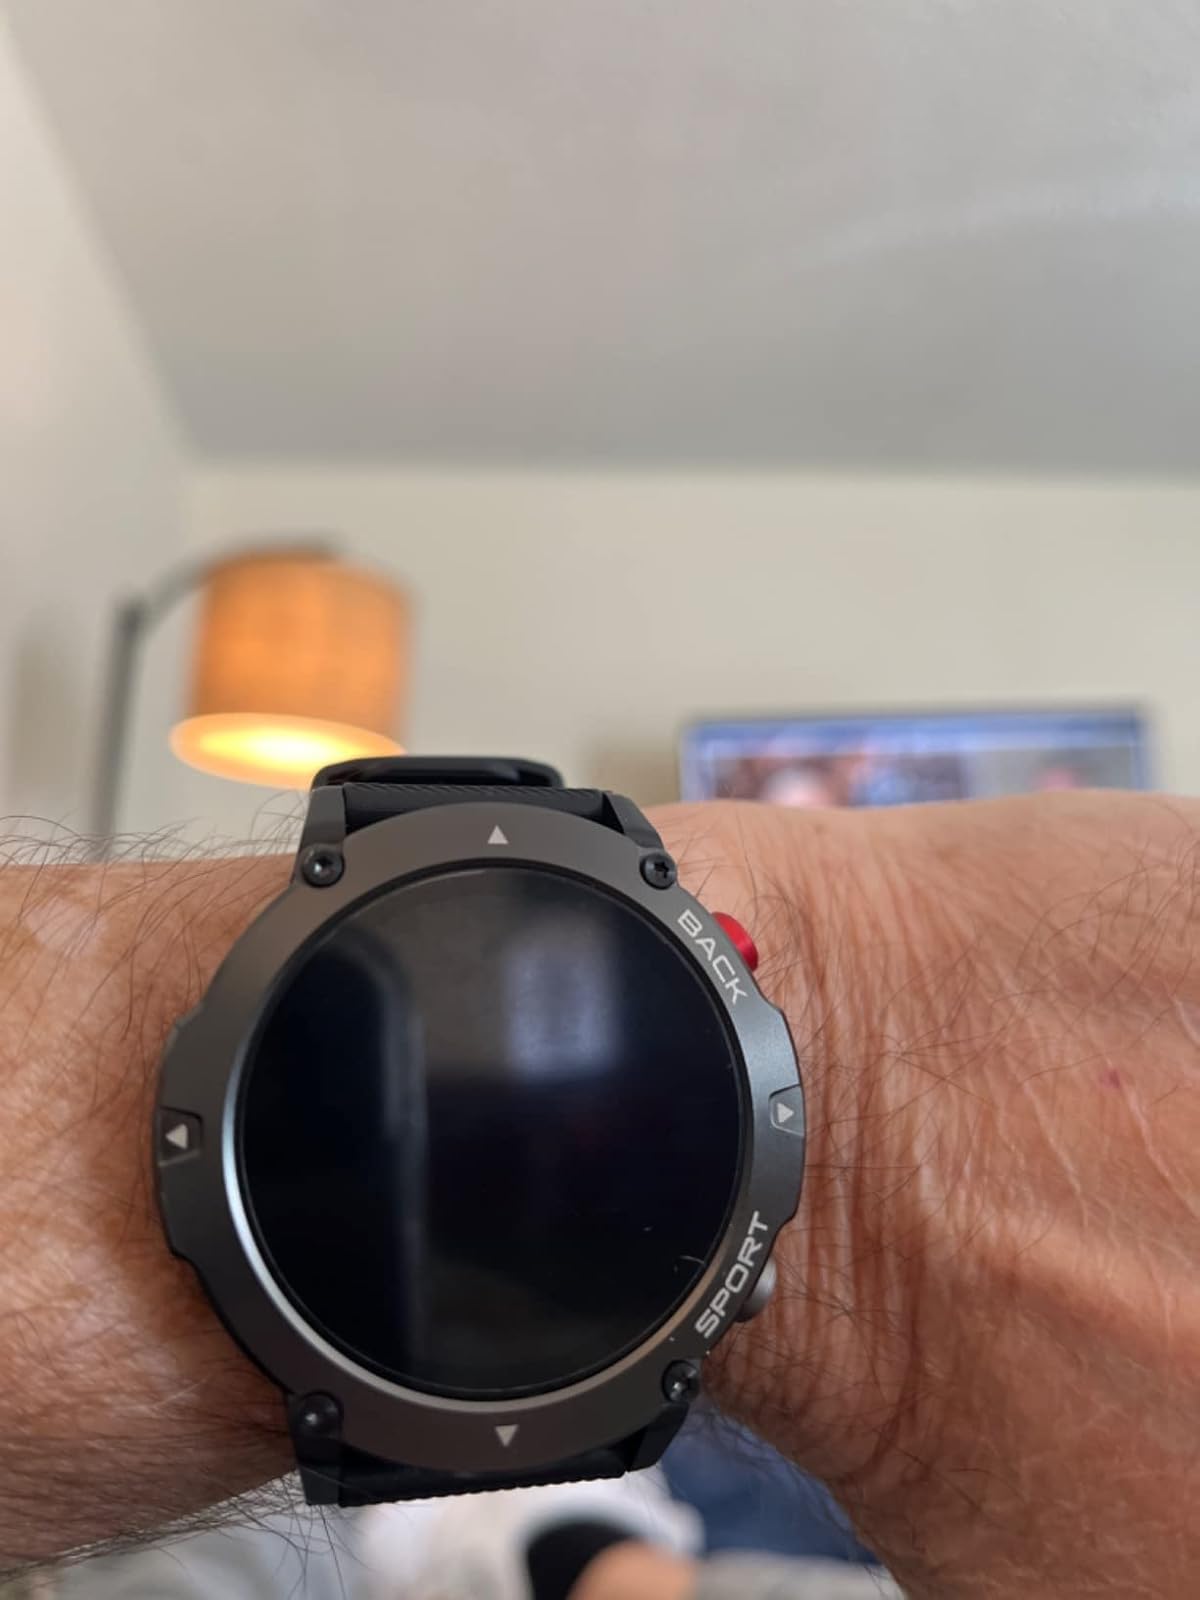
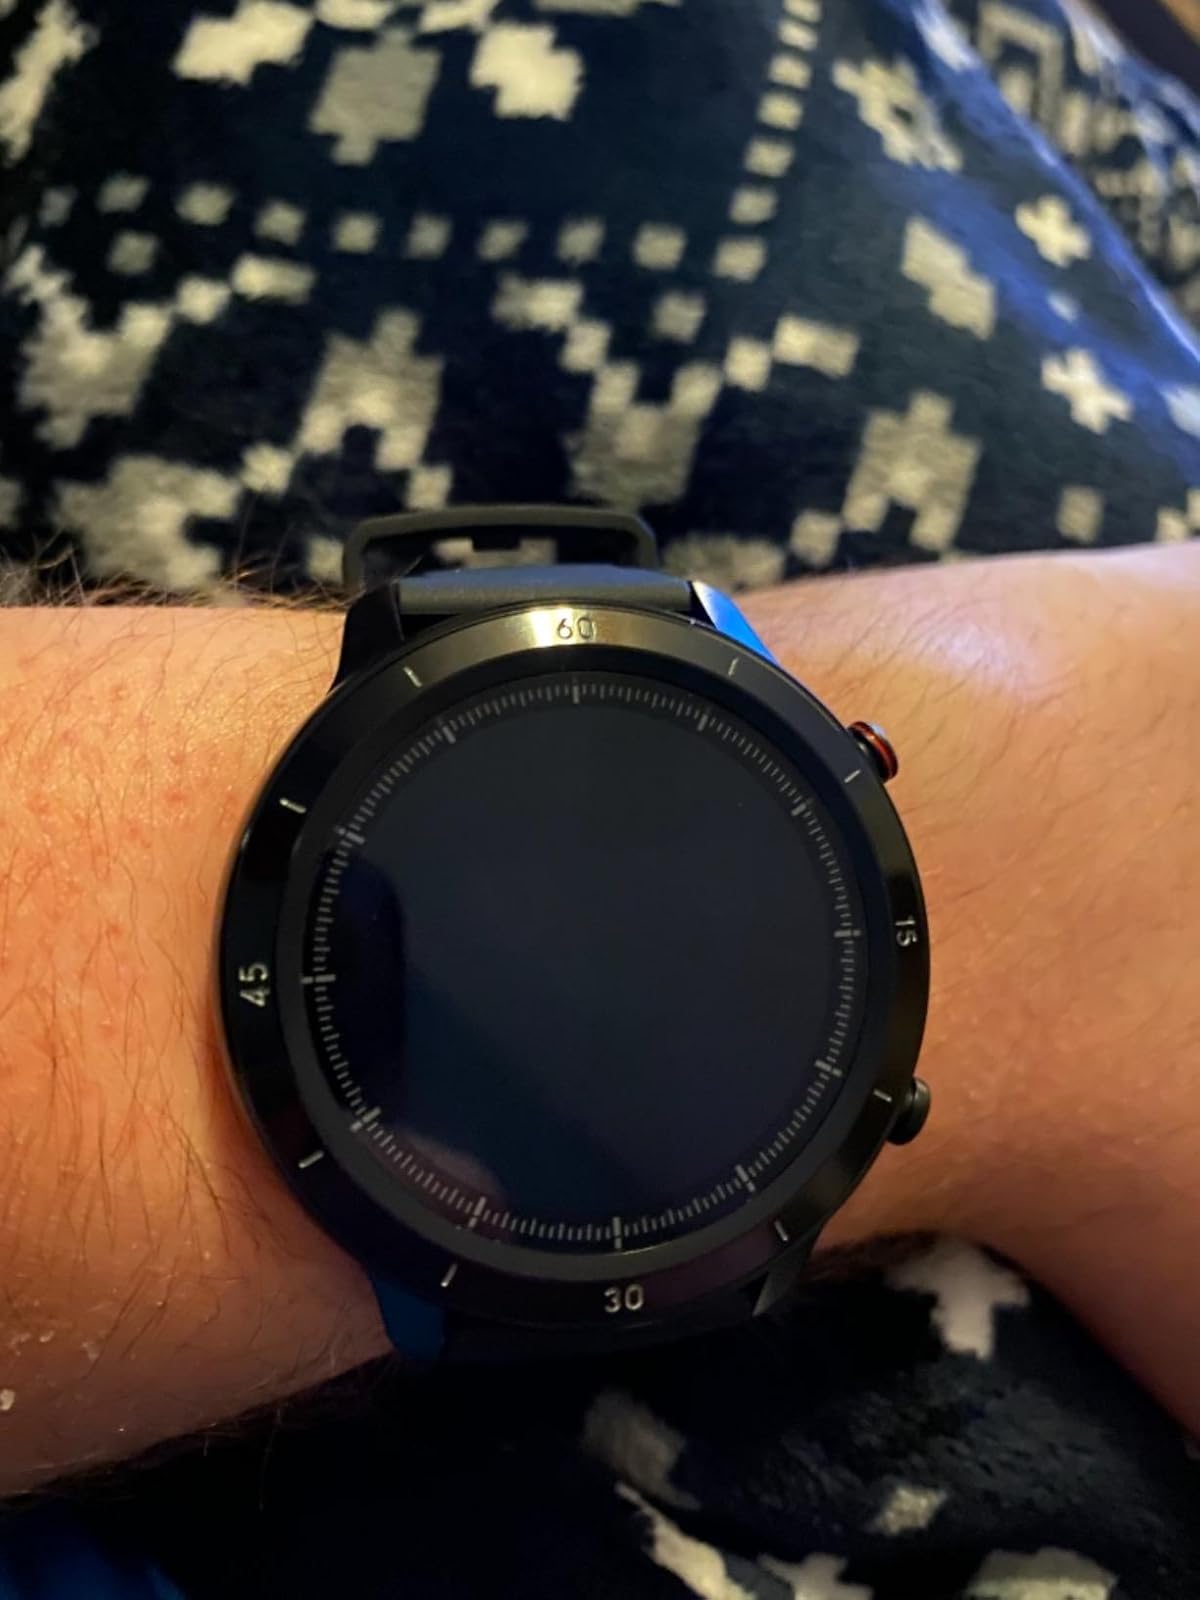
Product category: smartwatch
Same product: no